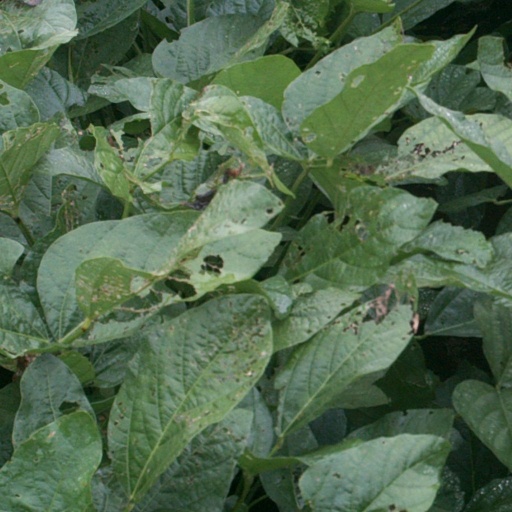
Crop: soybean